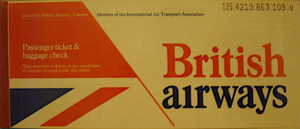
couverture de billet de passage fin des années 80
British Airways est la compagnie aérienne nationale du Royaume-Uni. Elle assure des vols intérieurs et internationaux depuis son hub principal à l'aéroport de Londres-Heathrow. British Airways est la troisième compagnie aérienne européenne après le groupe Air France-KLM et Lufthansa. Elle est membre fondateur de Oneworld.